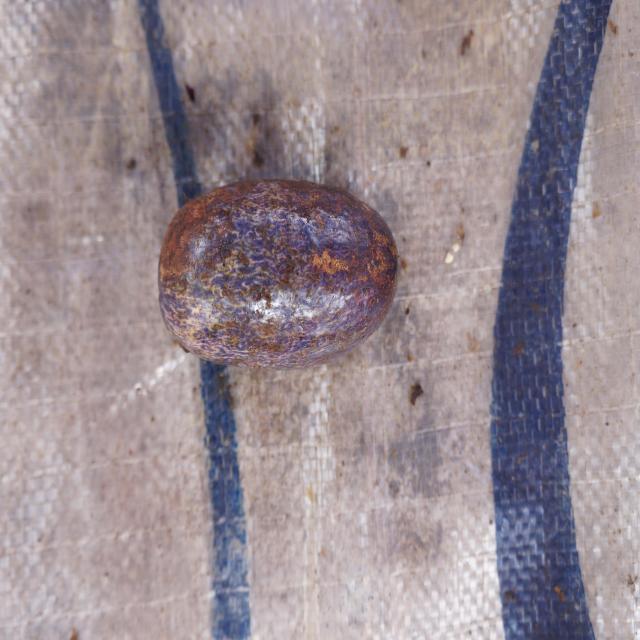
Plum grade: unaffected